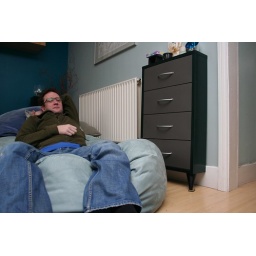
At Justine's house sitting in the living room.